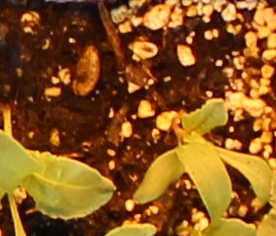
Label: Sugar beet